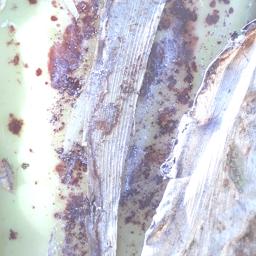
Label: PSEUDOSTEM WEEVIL